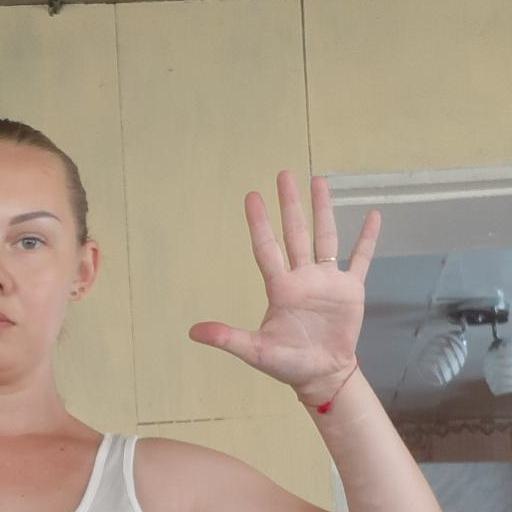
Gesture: palm